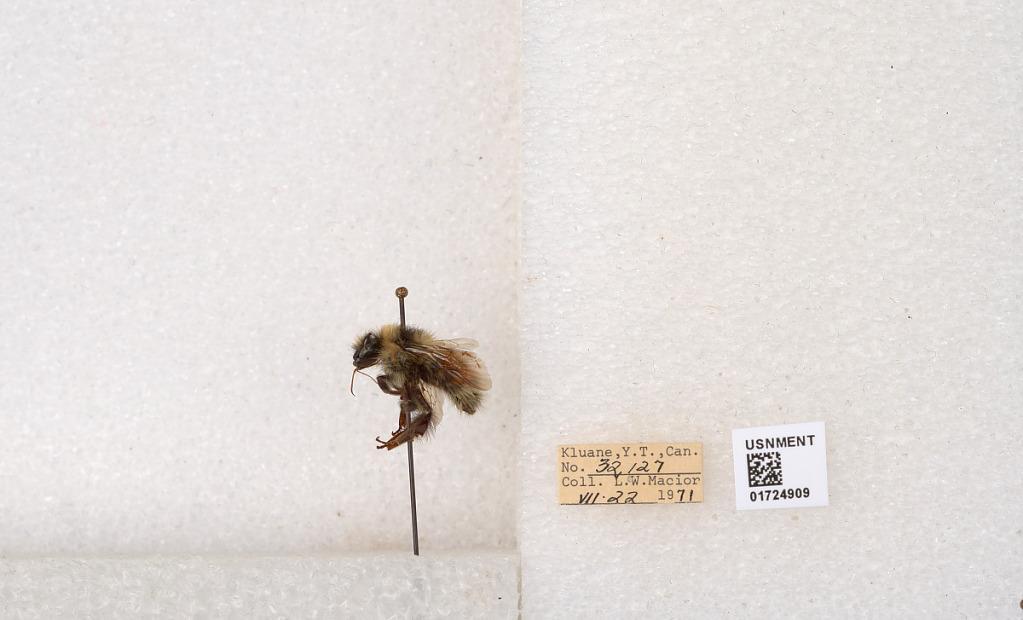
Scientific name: Bombus (Pyrobombus) sylvicola Kirby
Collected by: L. Macior
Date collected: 1971-7-22
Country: Canada
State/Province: Yukon Territory
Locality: Kluane National Park and Reserve
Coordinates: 60.7493, -139.504